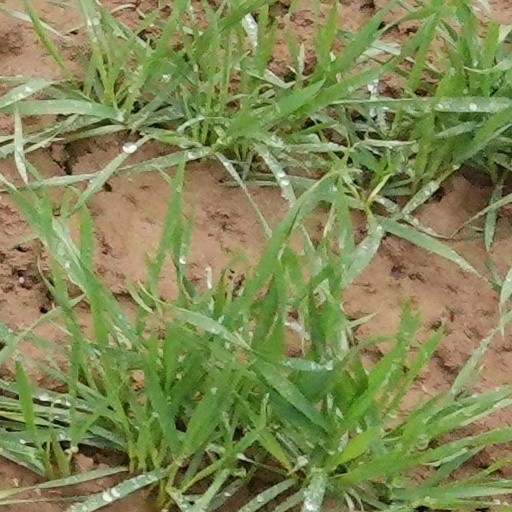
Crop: wheat